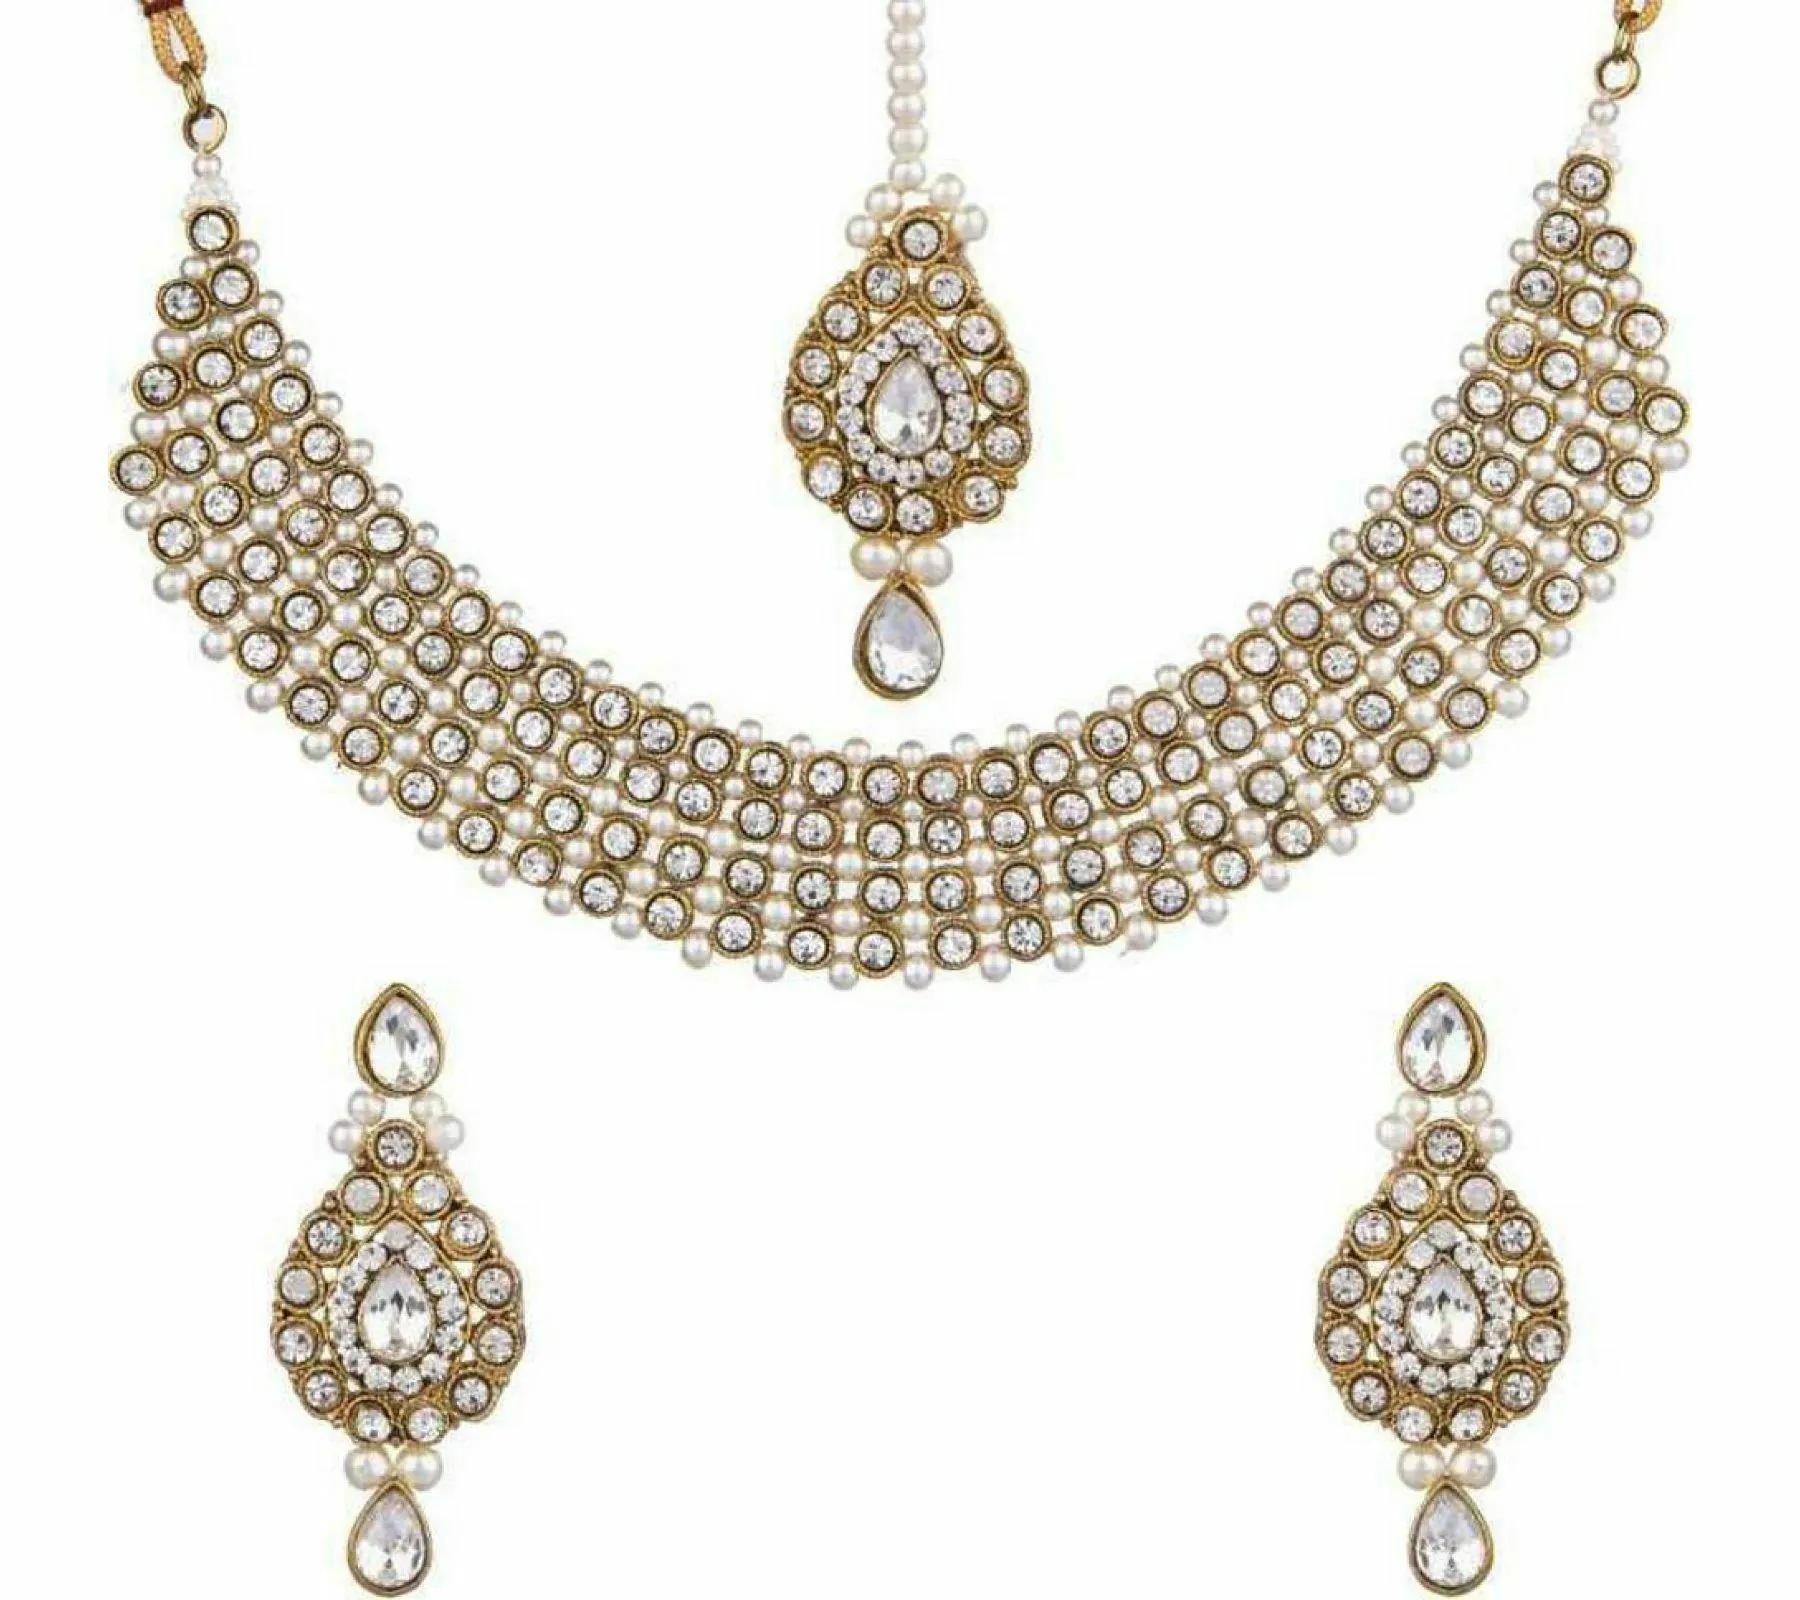
 Gyaan Jewels Handmade Gold Plated Alloy Earring and Necklace Set White (Women, Girls) (Pack of 1) Free Size
Type: Necklaces
Brand: Gyaan Jewels
Price: Rs. 442
 This beautiful jewellery set with earring is extremely light in weight. Can be worn for engagement and wedding parties. Skin friendly, lead and nickel free as per international standards stylish and trendy necklace jewellery sets from the house of zeneme, perfect for all occasions no direct perfume, deo, water, spray on the jewellery. First wear your makeup, perfume - then wear your jewellery. This will keep your jewellery shining for years. Please store in air-tight container sent by us.
Features: These are very easy to use being lightweight and has a design which makes it very comfortable,Superior quality and skin friendly,Made from premium quality material this product assures to remain in its original glory even after years of usage,Perfect gift ideal valentine, birthday, anniversary gift your loved ones
Included: 1 Necklace, 1 pair Earrings, 1 mang tika